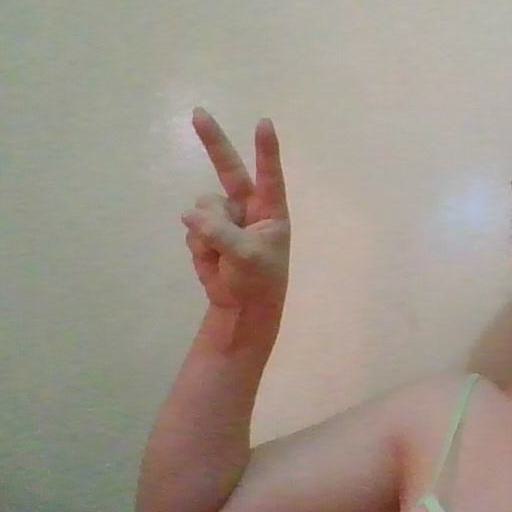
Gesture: peace